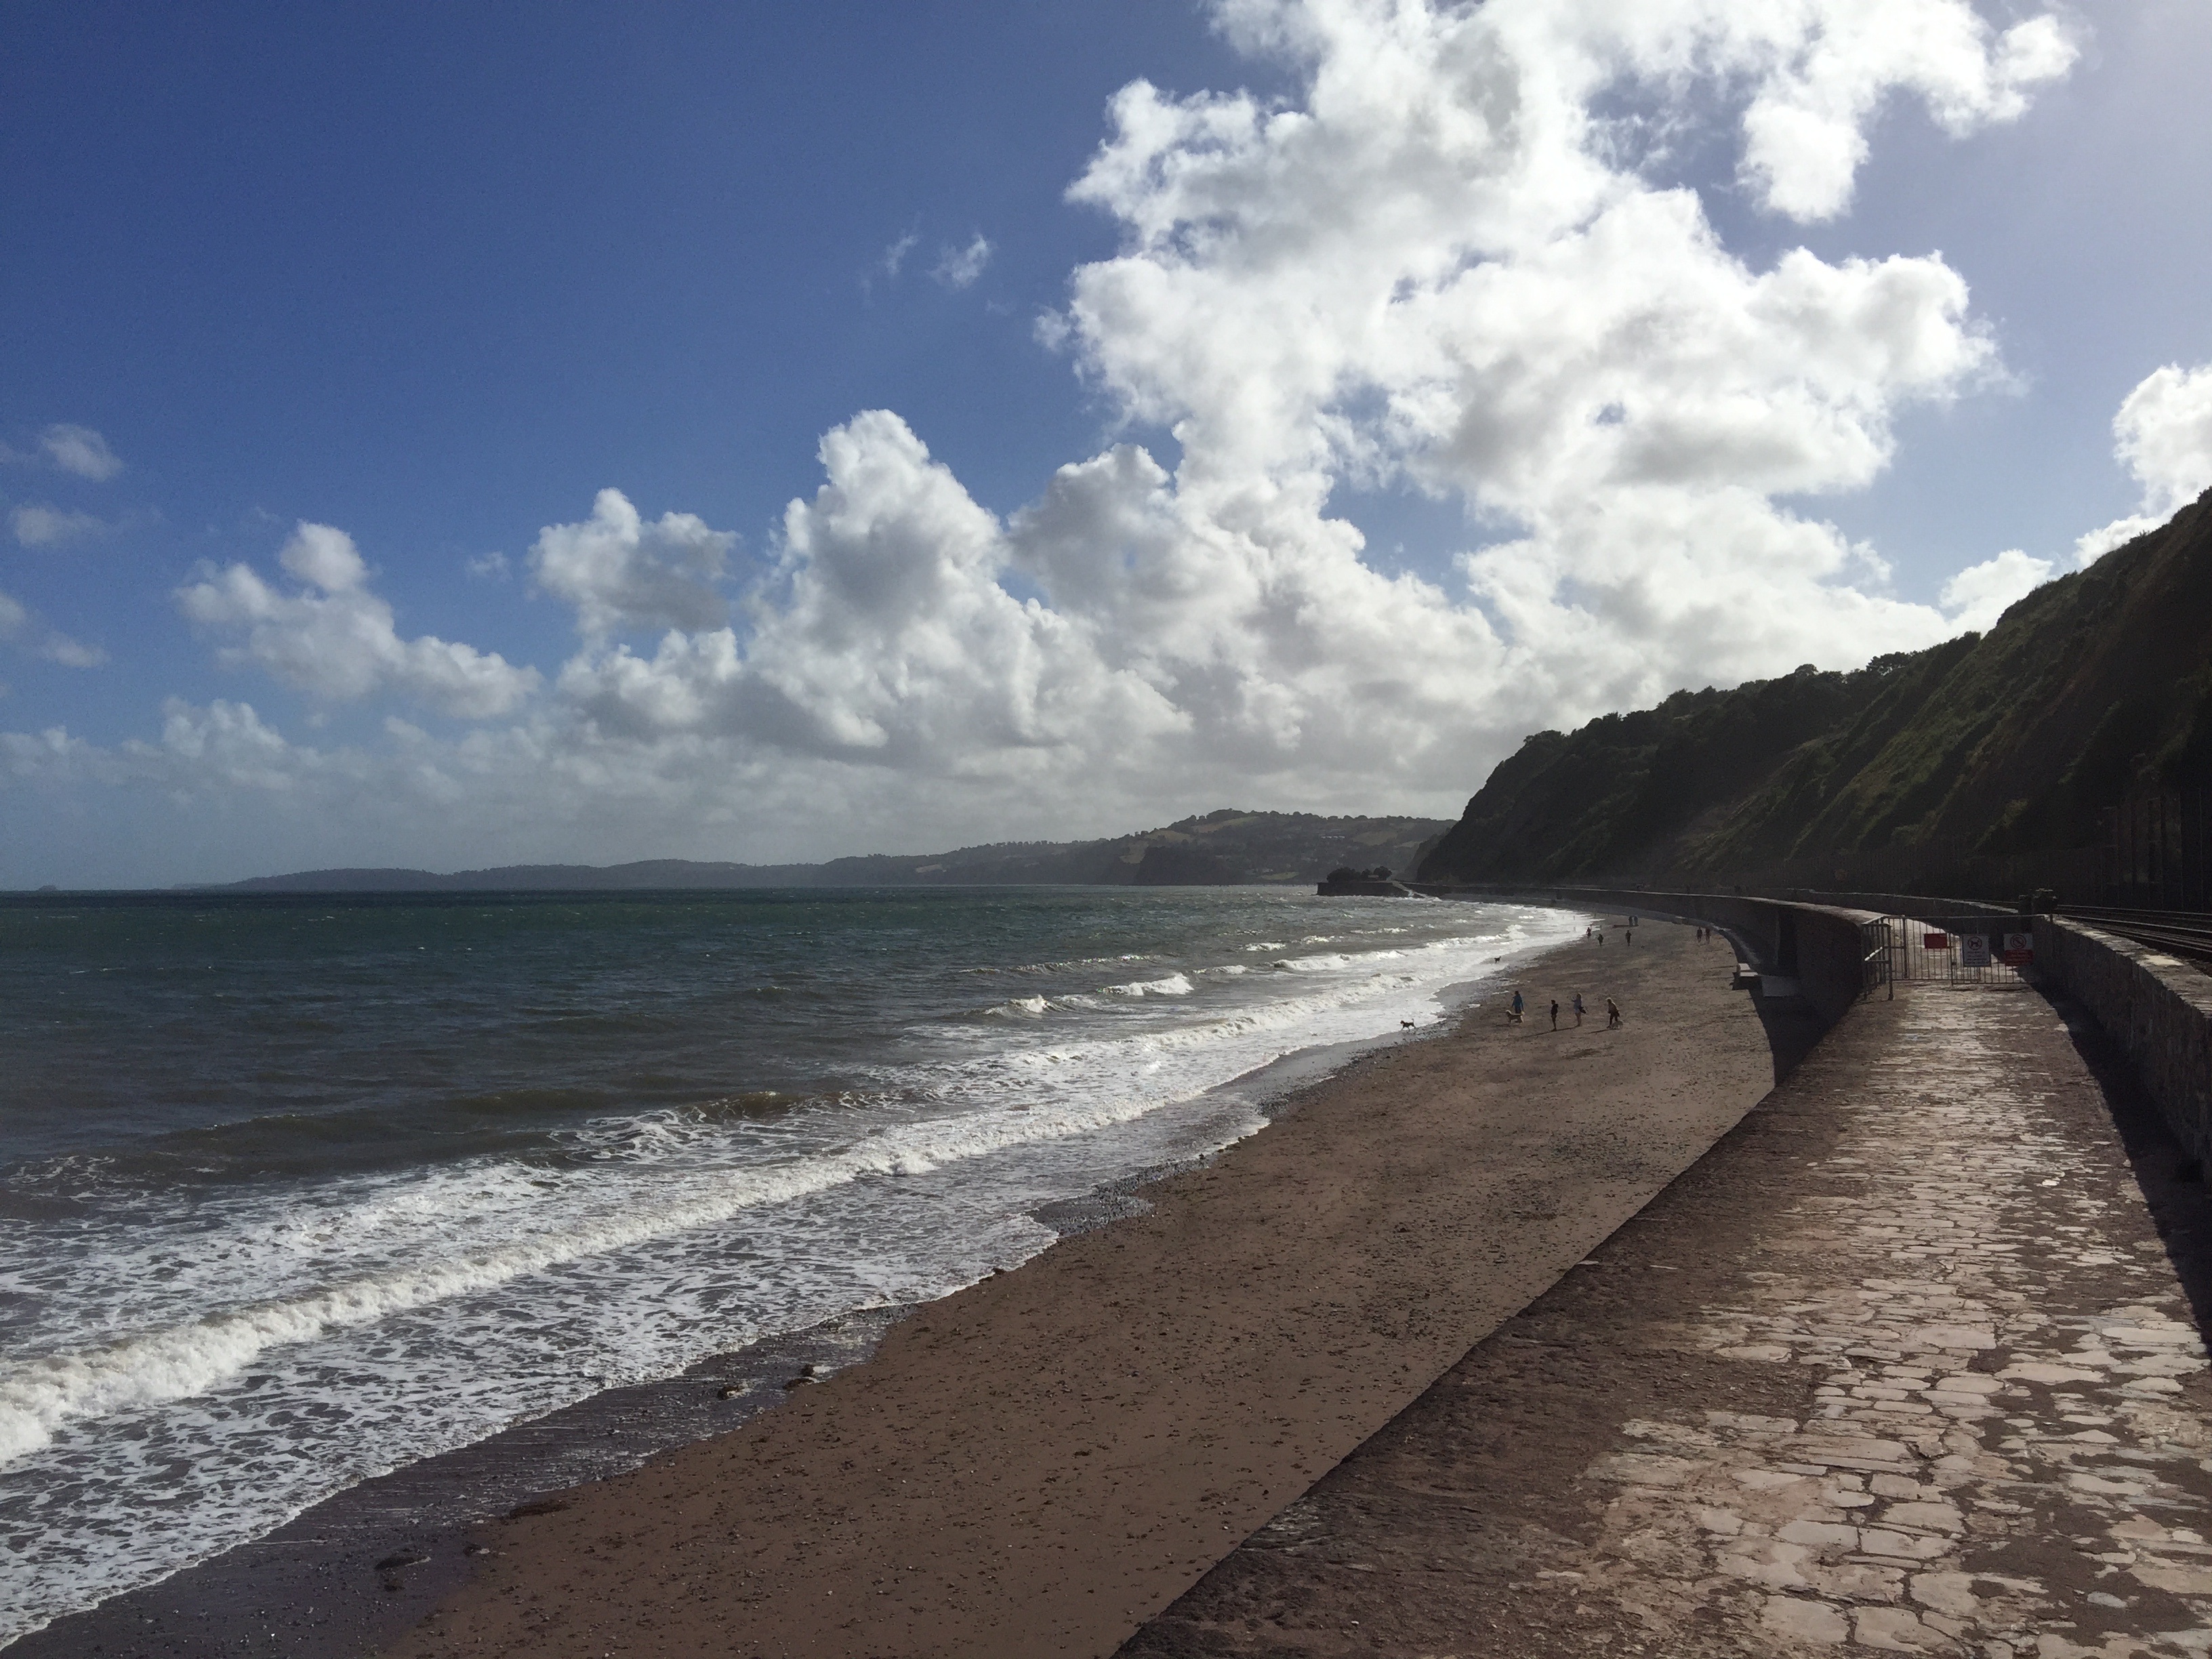
beach, landscape, sea, coast, water, nature, outdoor, sand, ocean, horizon, cloud, sky, shore, wave, rail, train, summer, tourist, cliff, seaside, europe, line, bay, landmark, blue, terrain, body of water, uk, england, cape, wind wave